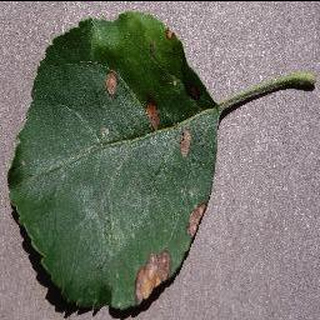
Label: apple_black_rot